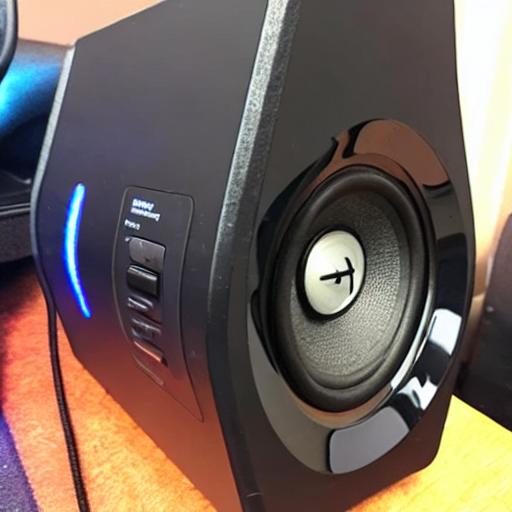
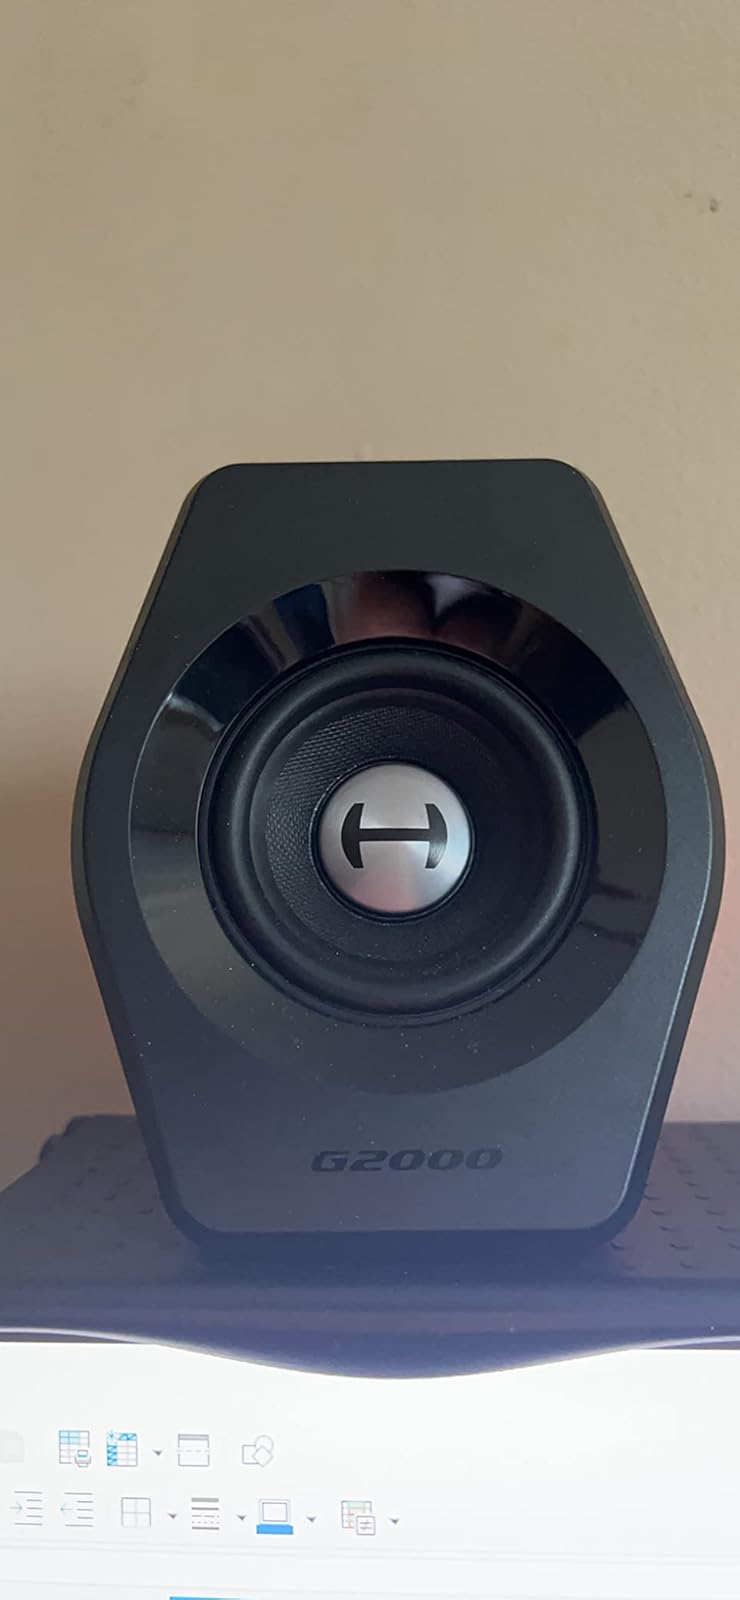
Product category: speaker
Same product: no